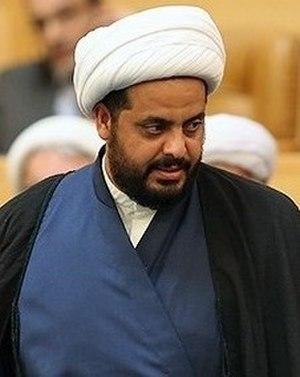
Qais al-Khazali est connu en tant que fondateur et leader de la milice chiite Asaïb Ahl al-Haq. Cette milice est considérée parmi les plus dangereuses en Irak. Elle est dirigée de l'extérieur par Qassem Soleimani, le chef de la force iranienne Al-Qods. Elle fut impliquée dans la lutte contre l'armée américaine lors de l'occupation de l'Irak, comme lors de l'attaque du quartier général de la province de Kerbala le 20 janvier 2007, mais également dans des conflits confessionnels avec des groupes sunnites. Ce groupe est régulièrement accusé d'exactions contre les combattants de l’état islamique d'Irak. Le Département d’État des États-Unis a désigne Asa’ib Ahl al-Haq et ses dirigeants, Qays et Laith al-Khazali, comme terroristes.